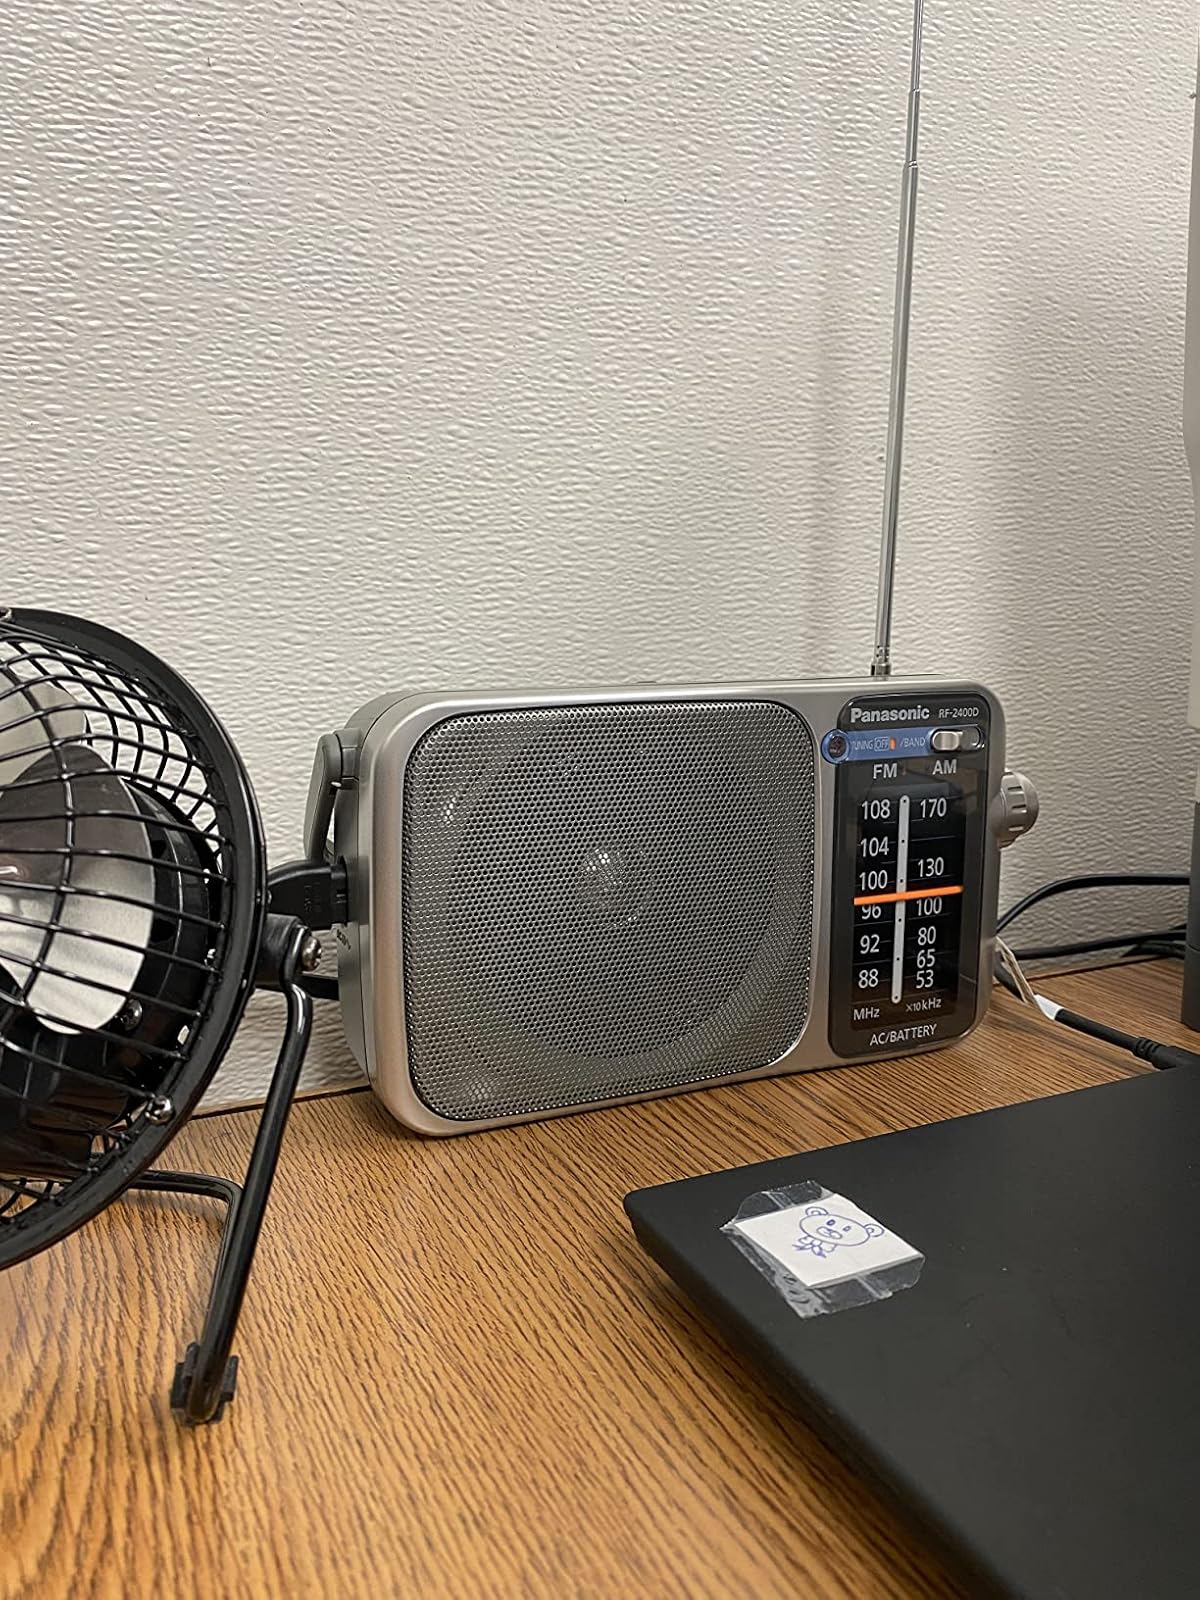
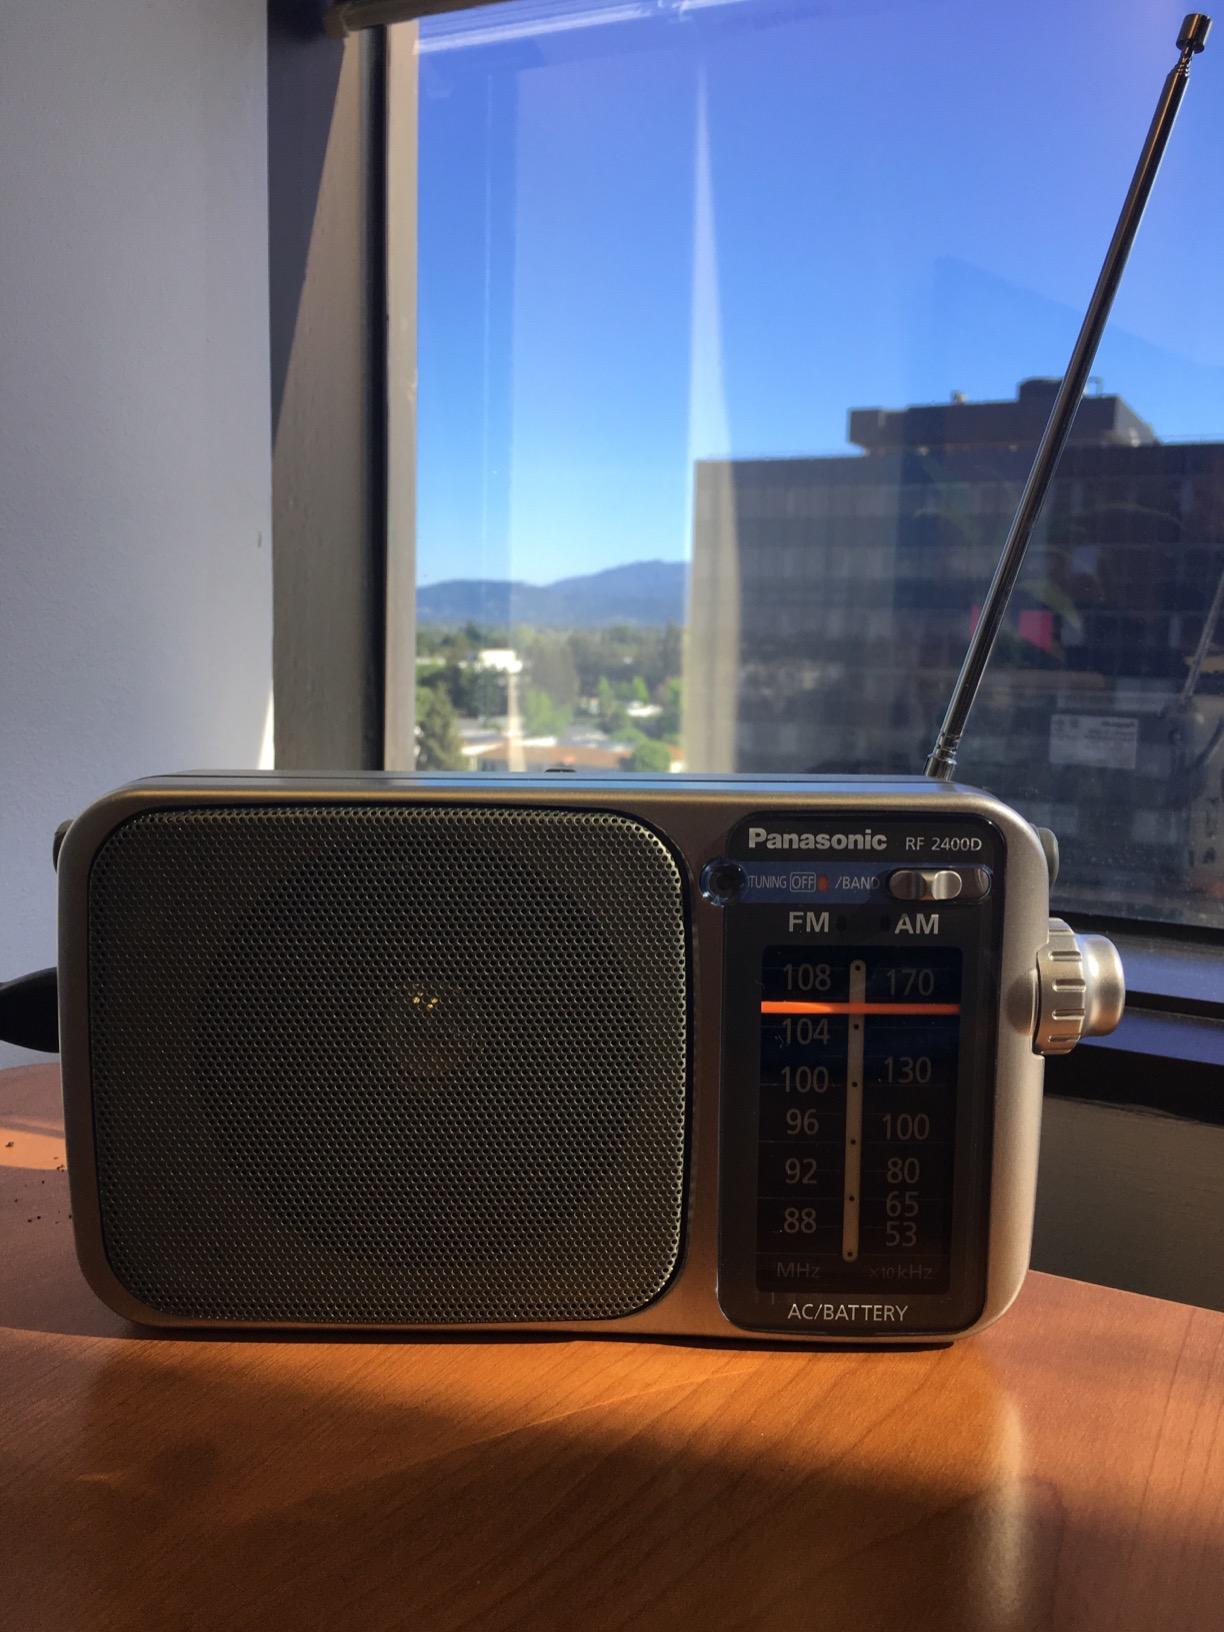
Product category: radio
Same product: yes